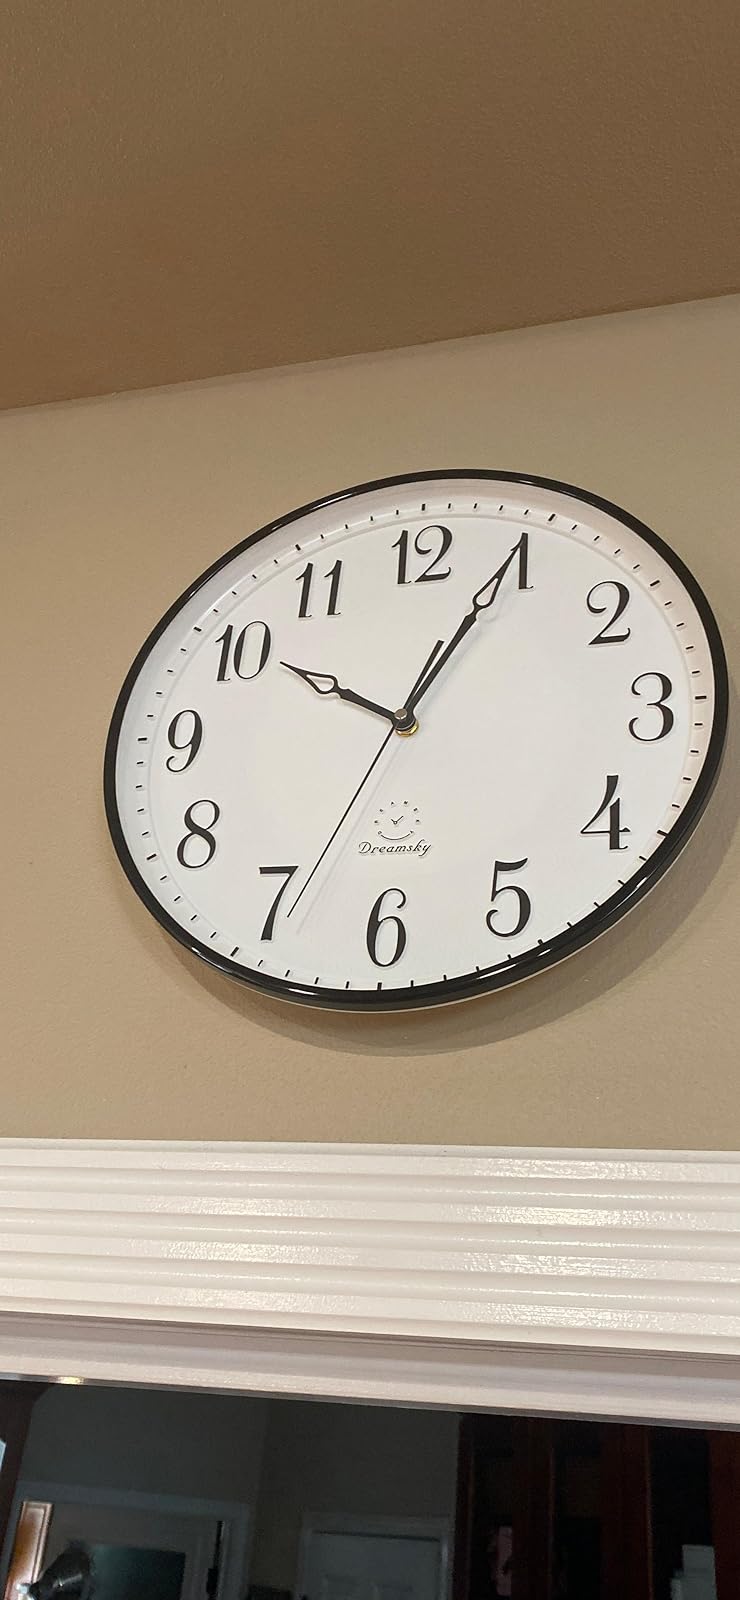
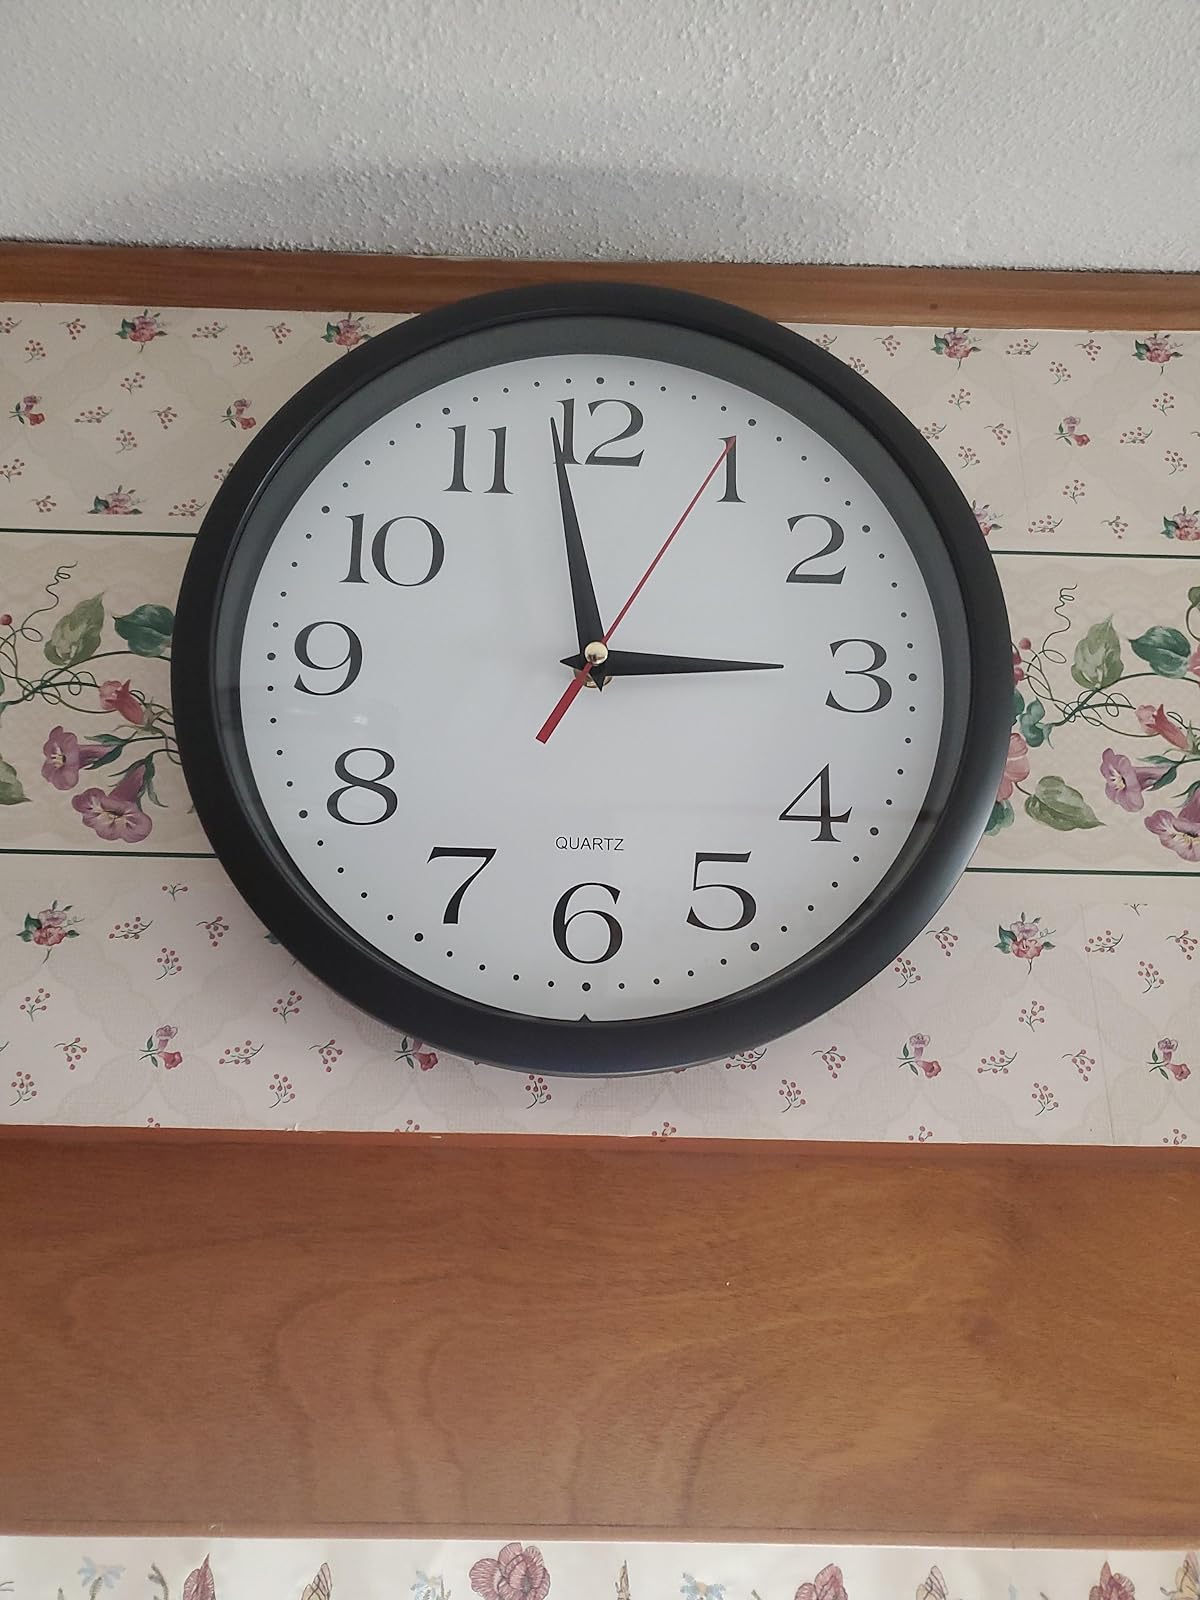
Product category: clock
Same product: no